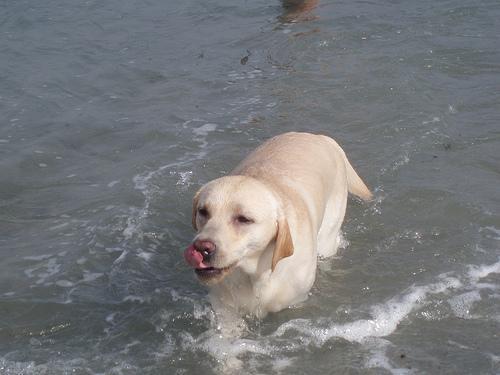
Labrador_retriever